Multiverse United 2

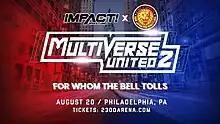
Promotional poster

Multiverse United 2 (marketed as Multiverse United 2: For Whom the Bell Tolls) was an interpromotional professional wrestling pay-per-view event co-produced by Impact Wrestling and New Japan Pro-Wrestling (NJPW). It took place on August 20, 2023, at the 2300 Arena in Philadelphia, Pennsylvania and aired on FITE. It was the third event under the Multiverse chronology.